Haikyu!! season 3

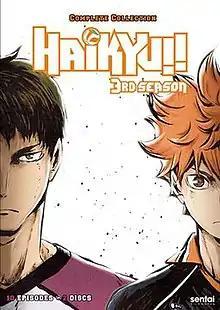
Cover of the third season DVD released by Sentai Filmworks

The third season of "Haikyu!!" anime television series, titled , is produced by Production I.G. and directed by Susumu Mitsunaka, with Taku Kishimoto handling series composition, Takahiro Kishida providing character designs, and Yuki Hayashi and Asami Tachibana composed the music. It adapted the second half of the ""Spring High Preliminary"" story arc (chapters 150–207), with the exception of chapters 191–206 from the original manga series of the same name written by Haruichi Furudate. The season aired from October 8 to December 10, 2016. Sentai Filmworks has also licensed the third season.